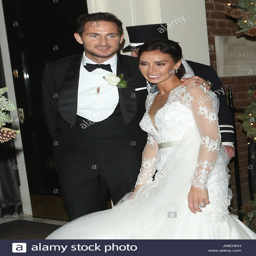
actor and wedding at church the newlyweds sharing a kiss